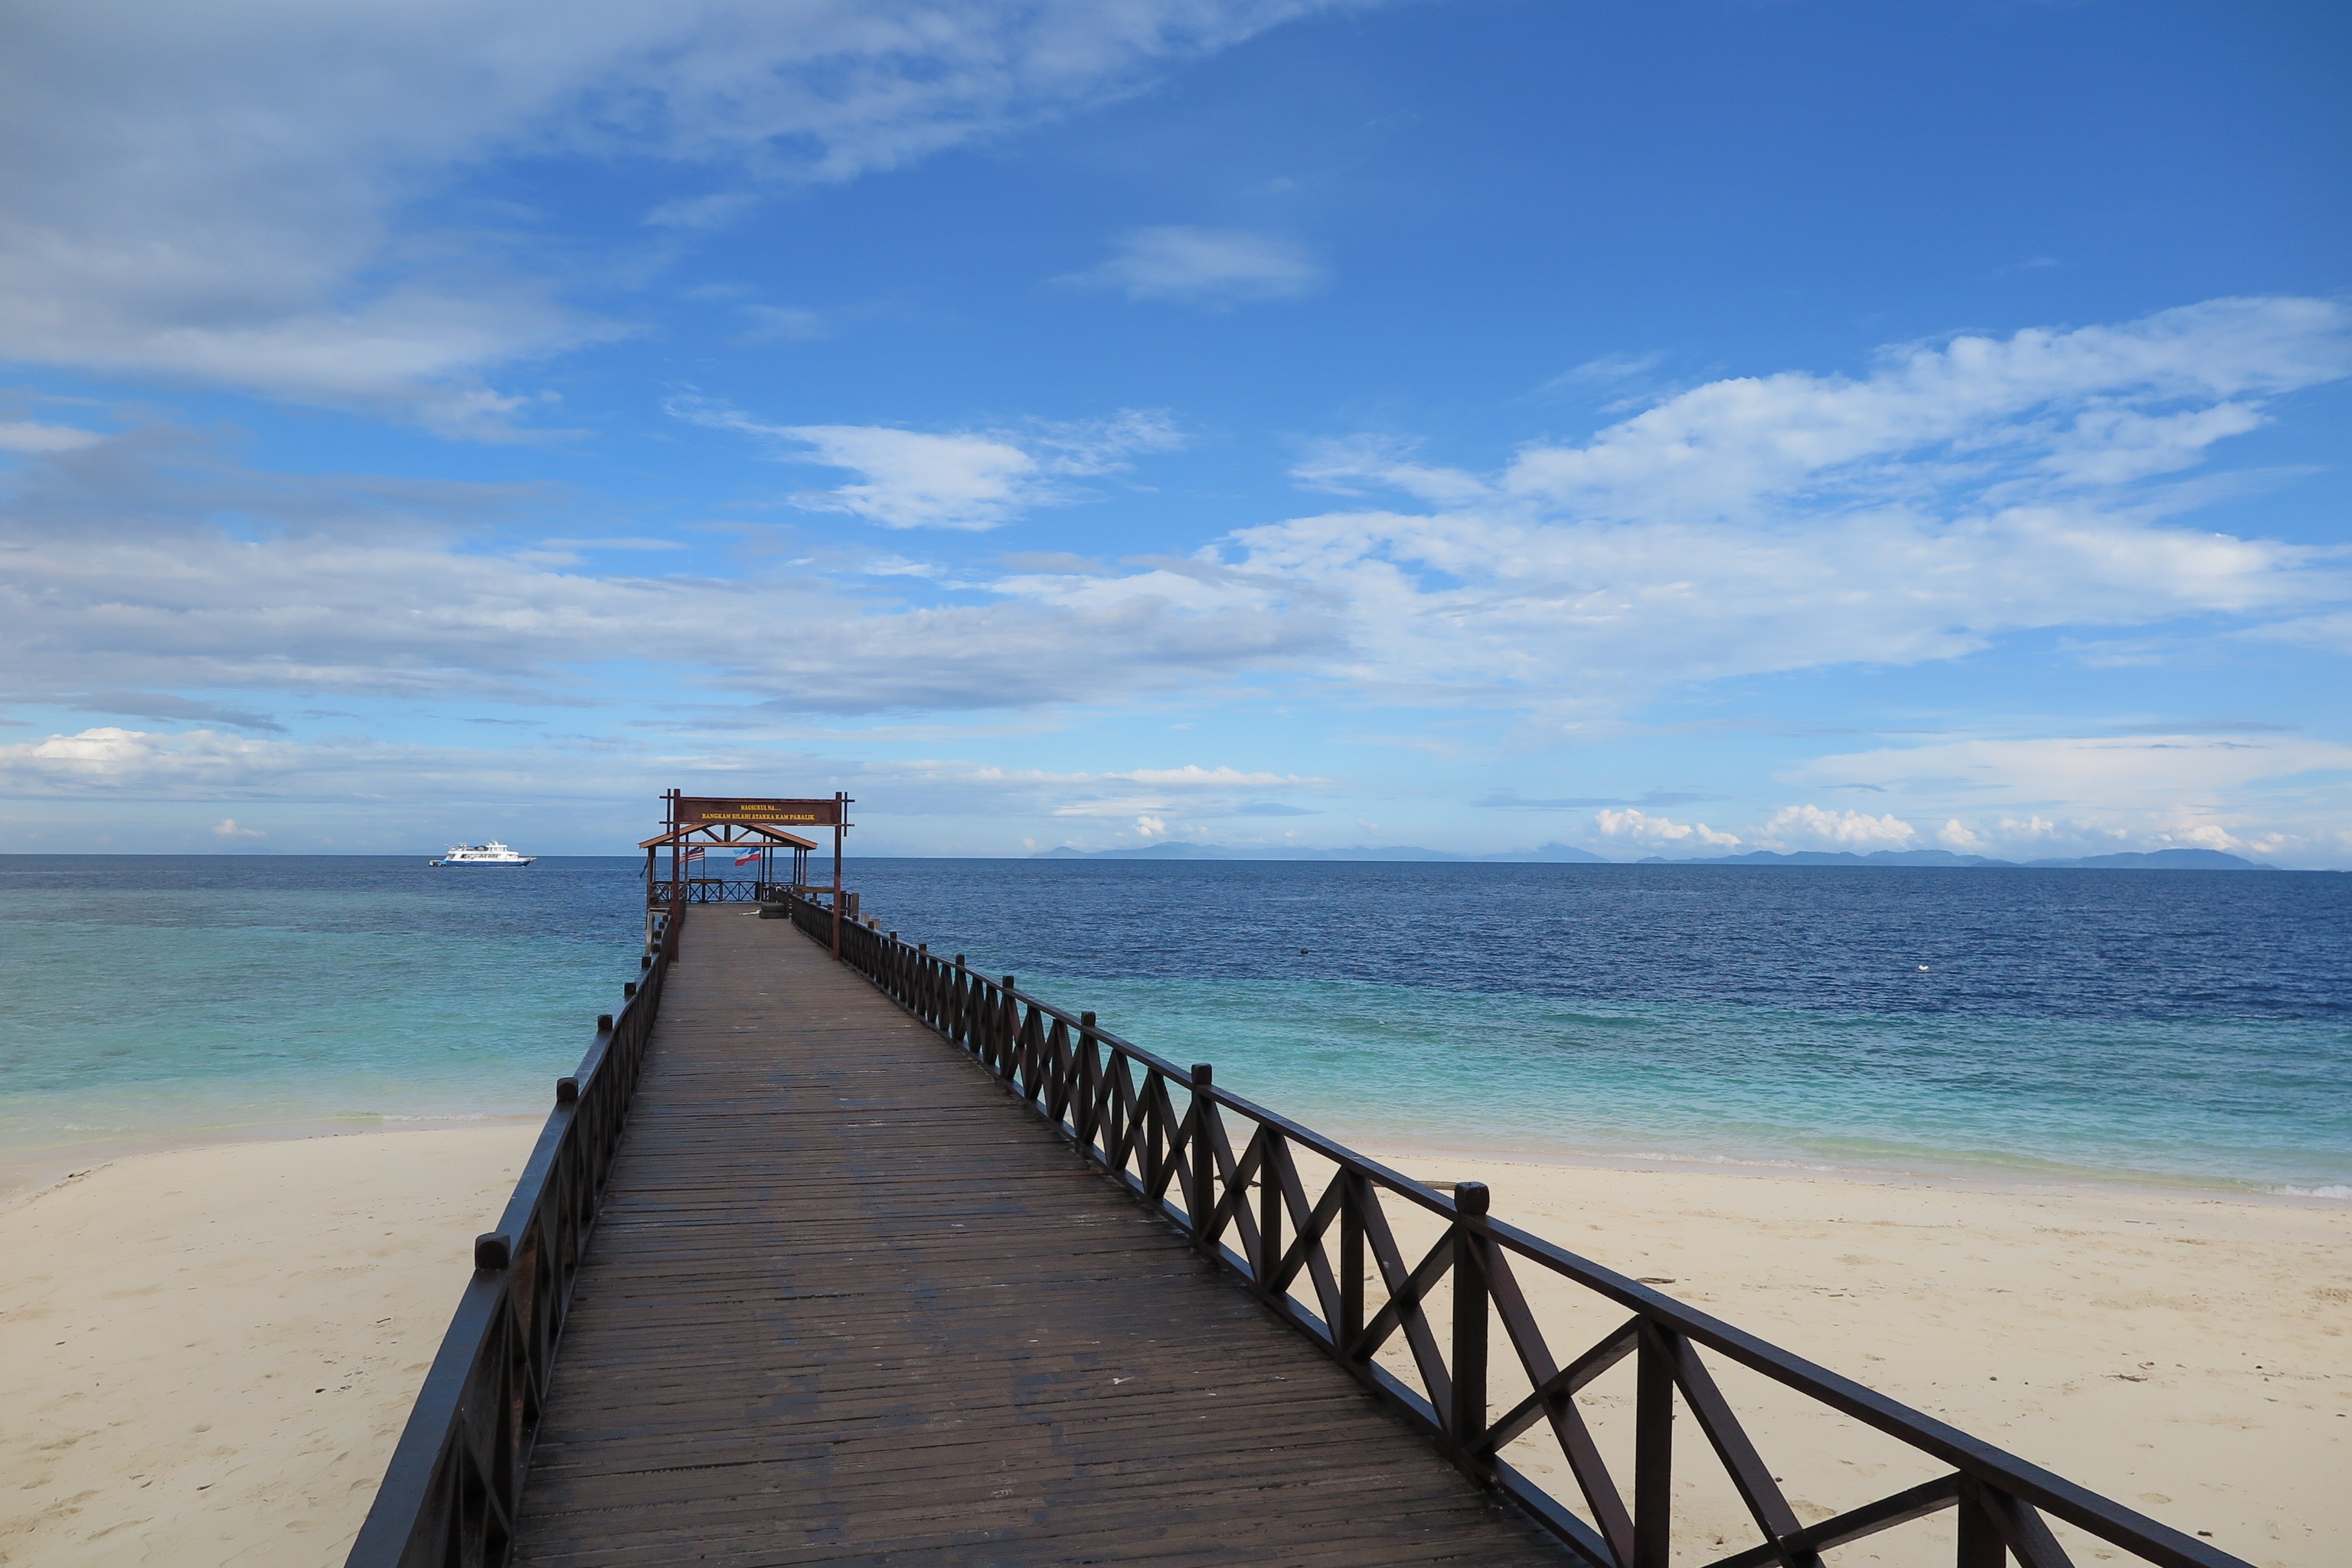
beach, sea, coast, sand, ocean, horizon, cloud, sky, boardwalk, shore, wave, pier, walkway, vacation, diving, dusk, bay, body of water, cape, sipadan, tang shui tribe, pleasure plus